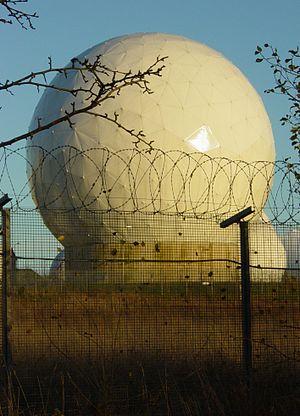
Radôme à Menwith Hill, dans le Yorkshire, en novembre 2005
Royal Air Force Menwith Hill est une station de la Royal Air Force située près de Harrogate, dans le North Yorkshire, en Angleterre, qui fournit des services de soutien aux communications et au renseignement au Royaume-Uni et aux États-Unis. Le site contient une importante station terrestre de communication par satellite, un site d’interception de communications et d’alerte de missiles. Il a été décrit comme la plus grande station de surveillance électronique au monde.
Echelon est un nom de code utilisé pendant de nombreuses années par les services de renseignements des États-Unis pour désigner une base d'interception des satellites de télécommunications commerciaux. Par extension, le réseau Echelon désigne le système mondial d'interception des communications privées et publiques, élaboré par les États-Unis, le Royaume-Uni, le Canada, l’Australie et la Nouvelle-Zélande dans le cadre du traité UKUSA.